Merseyside Express

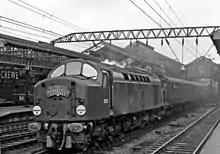
British Rail Class 40 No. D236 at Crewe on 14 April 1960

The Merseyside Express was a named passenger train that ran non-stop between Euston and Liverpool Lime Street stations on the West Coast Main Line in the 1950s, typically hauled by Princess class Pacifics. Its final journey was in 1962. Lizzie, named after the future queen when she was just seven years old, has held the world record for continuous high-speed travel by any steam locomotive since 1936.